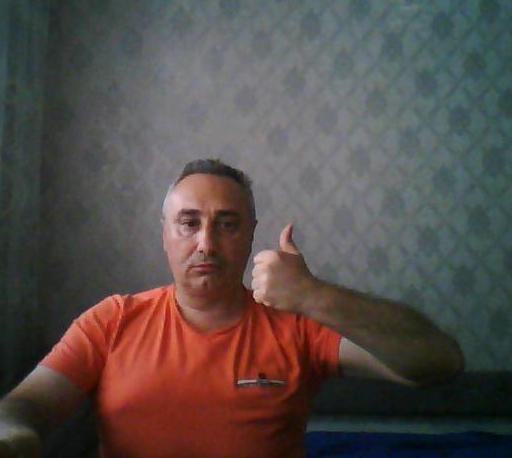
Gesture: like